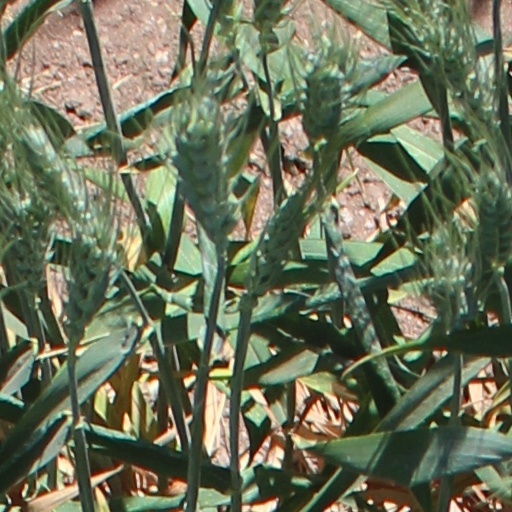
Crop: wheat